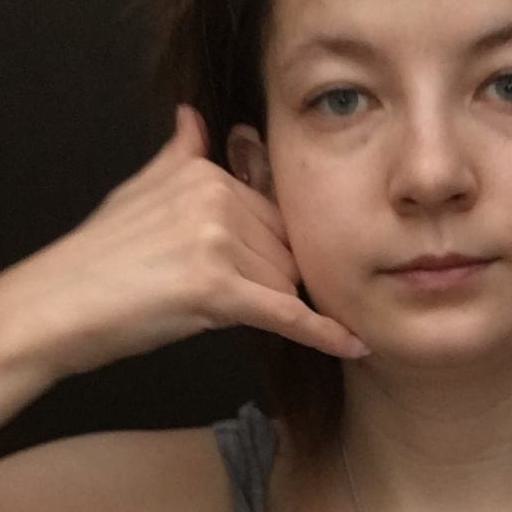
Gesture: call